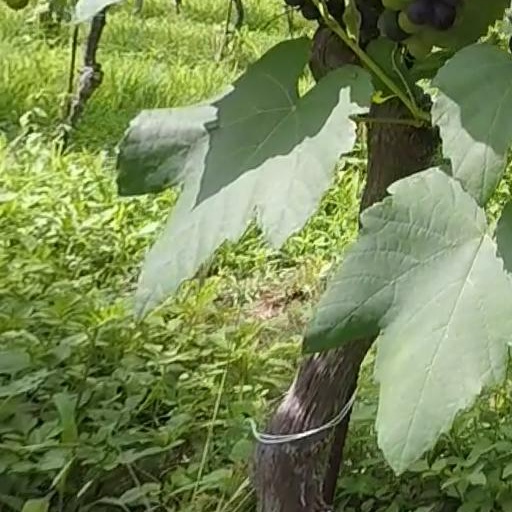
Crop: grape